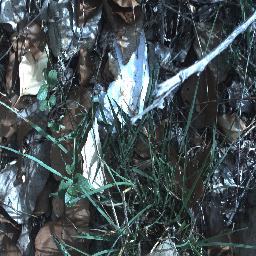
Label: negative